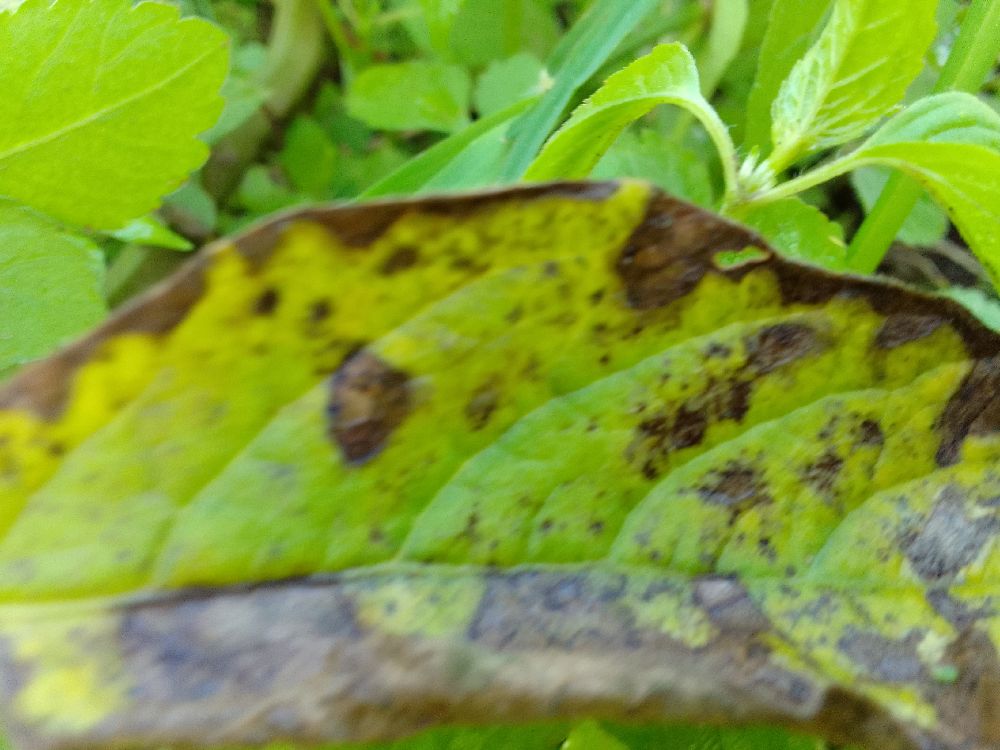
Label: Early blight